Nowa Wieś Reszelska

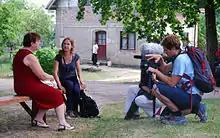
Ethnographers interviewing participants of the yearly pilgrimage

The annual pilgrimage from Sątopy to Nowa Wieś Reszelska has been taking place for at least 20 years. Initially the pilgrimage, mass and fair were held on 26 August, on the Day of Blessed Virgin Mary of Częstochowa. However, since the mass started to be accompanied by a fair and a beach volleyball match, the event has been moved to the last or third Saturday of August.